Porichthys notatus

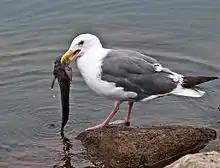
Western gulls and other birds will catch and eat plainfin midshipman

It has 33-38 soft rays in the long second dorsal fin, 30-35 anal rays, and 17 - 20 pectoral rays. The length of the fish varies from female to males. It is distinguished from other fish in its genus by the positioning of its photophores. All "Porichthys" have a series of photophores along the sides and bottoms of its body: the branchiostegal, gastric, gular, lateral, mandibular, pleural, and ventral photophores. In the plainfin midshipman, the branchiostegal photophore series is V-shaped. The pleural photophore series ends posterior to the pleural lateral line (it shares this with the specklefin and mimetus midshipmen).